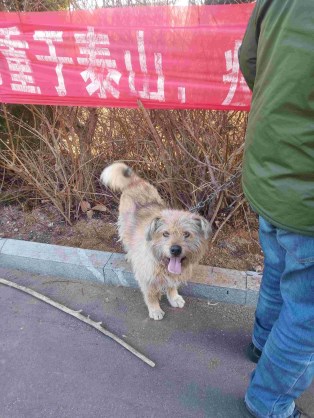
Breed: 3336-n000121-chinese_rural_dog